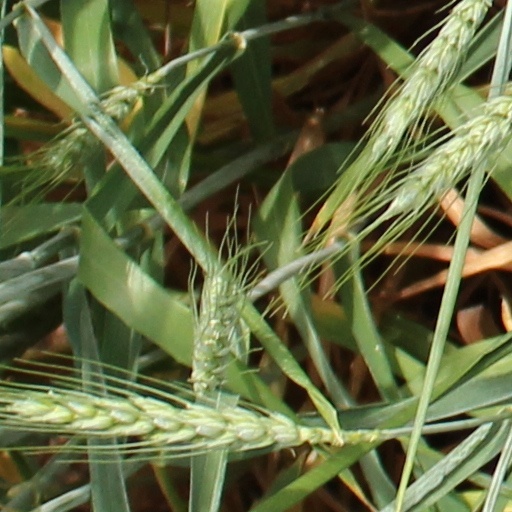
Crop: wheat